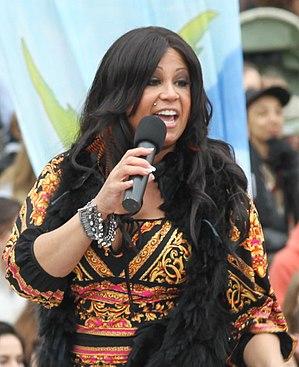
CeCe Peniston, née Cecilia Peniston le 6 septembre 1969 à Dayton, Ohio, est une chanteuse américaine de dance qui a connu un succès international avec son single Finally en 1991, en collaboration avec CeCe Rogers.